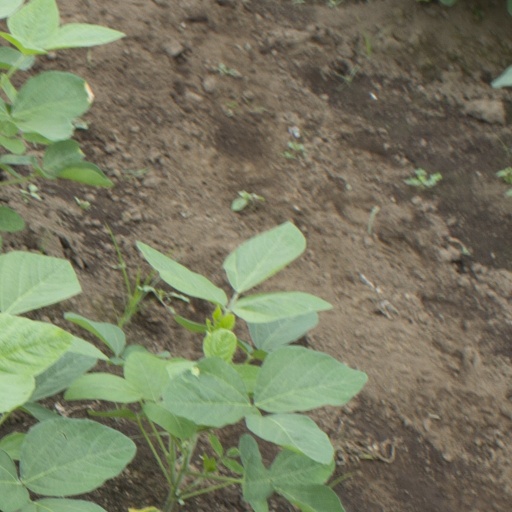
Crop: soybean